Nimeta

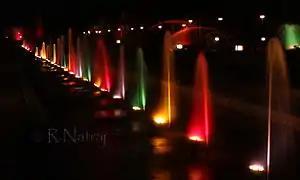
Water Fountain at Ajwa Nimeta Gardens

The village of Nimeta is located 15 km near the city of Baroda, India. The name Nimeta is always used with Ajwa; the entire region is commonly referred to as Ajwa Nimeta.